Legacy of José de San Martín

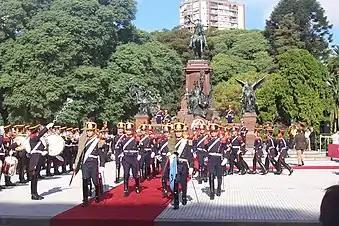
Granaderos regiment at the equestrian statue of José de San Martín, in the homonymous park in Buenos Aires, Argentina.

When the news of the death of San Martín arrived to Entre Ríos, the governor Justo José de Urquiza erected a column in his recognition at the main plaza of Paraná. Tomás Guido proposed a statue at the Santa Fe Province in 1854. Louis-Joseph Daumas began a monument of San Martín in Santiago de Chile in 1859, so another one was requested to the sculptor and rushed in Buenos Aires at the Plaza Marte (modern Plaza San Martín). The monument in Chile was inaugurated in 1863, and the one in Buenos Aires in 1862.